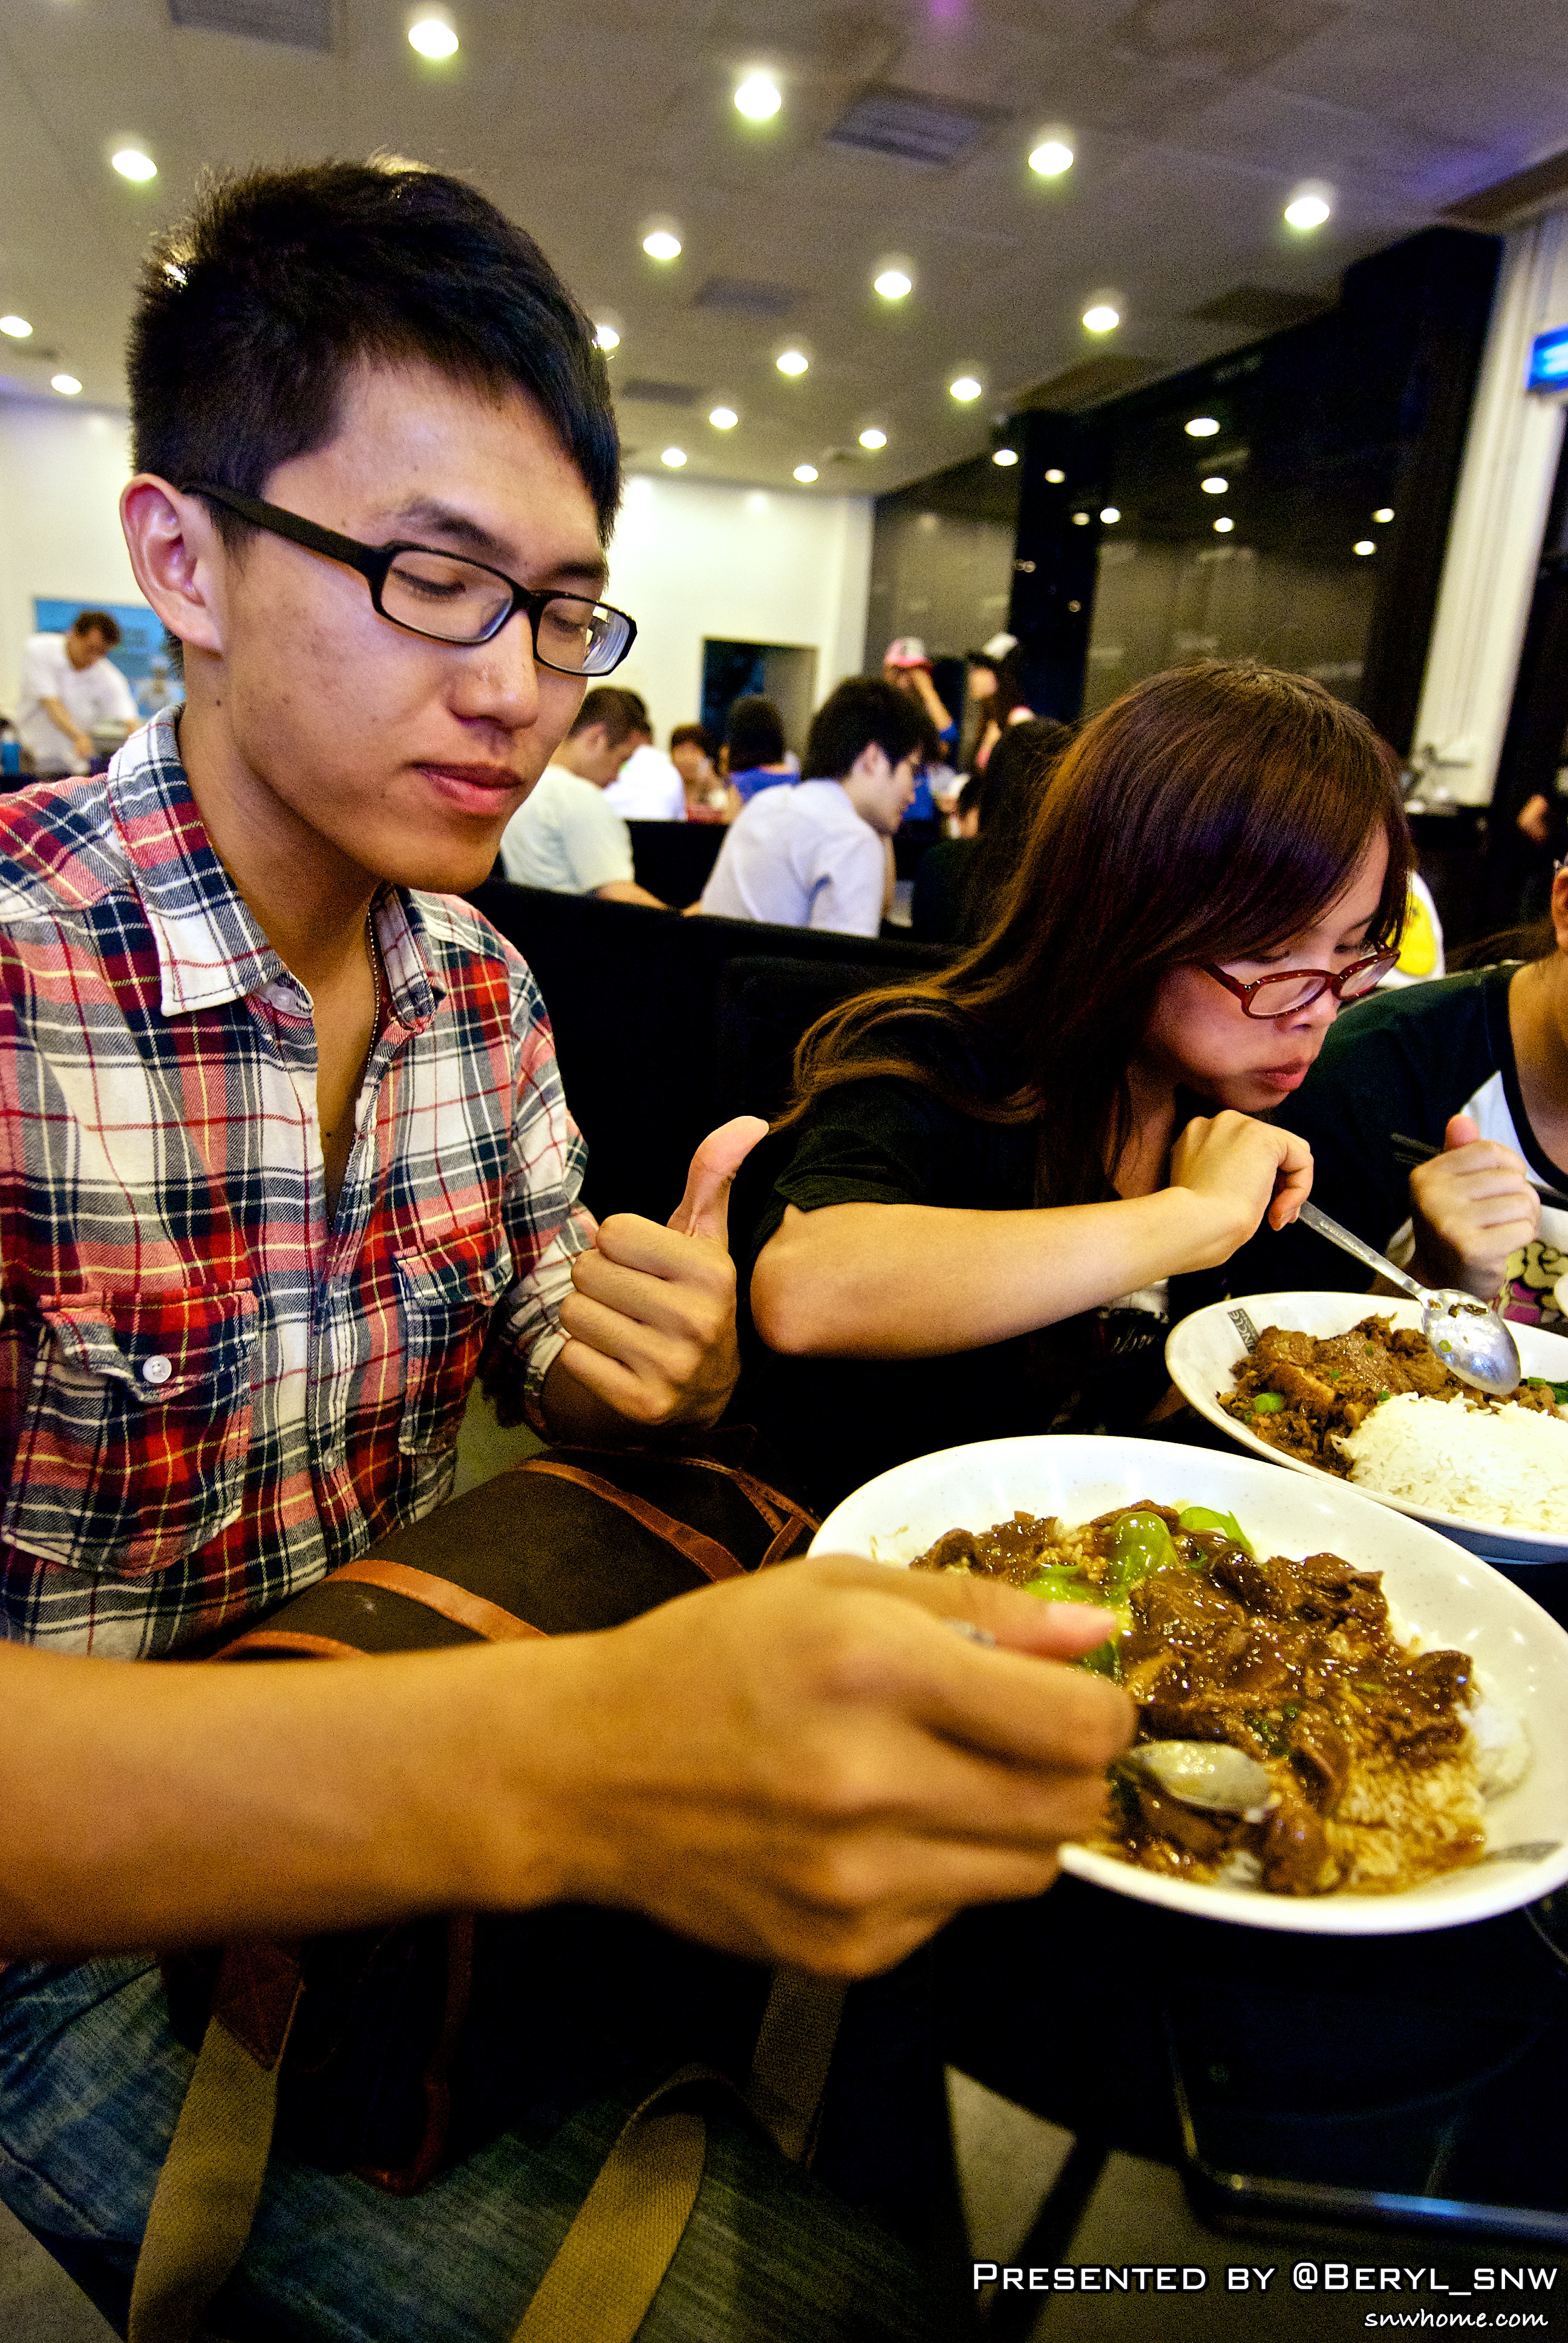
creative, sky, girl, boy, restaurant, model, dish, meal, student, lunch, cuisine, outdoors, eating, girls, boys, dinner, university, canton, china, guangzhou, sense